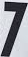
Number: 7